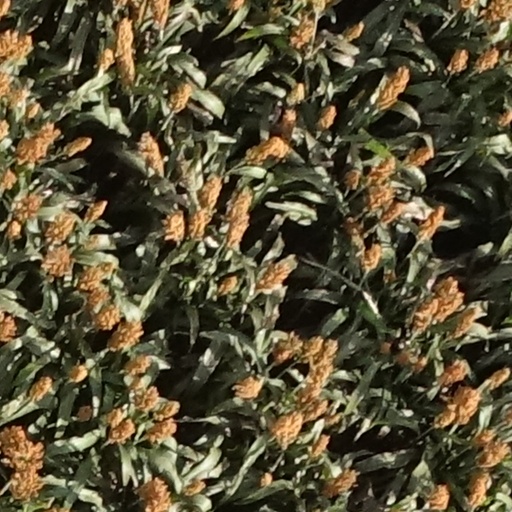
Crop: sorghum